Mehmed VI

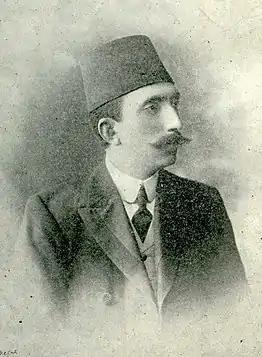

Mehmed Vahdeddin was born in Dolmabahçe Palace on 14 January 1861. His father was Sultan Abdul Mejid I, who died five months after he was born. Abdul Mejid had 42 children and Vahdeddin was his last child, putting him tenth in line to the succession. All of his siblings were half-siblings from different consorts and concubines, save for Mediha Sultana. His mother Gülistû Kadın was of Georgian-Abkhazian origin, the daughter of Prince Tahir Bey Chachba. Vahdeddin became an orphan when she died from one of the many cholera outbreaks of the time when he was four years old.